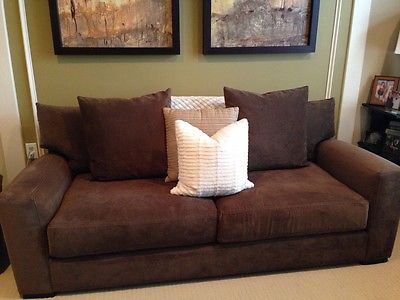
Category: sofa